Konrad Schmidt

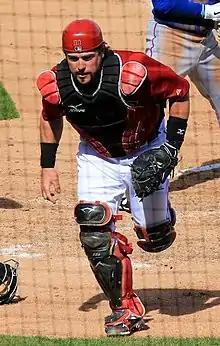
Schmidt with the Arizona Diamondbacks

Konrad Albert Schmidt (born August 2, 1984) is a former professional baseball catcher who played for the Arizona Diamondbacks of Major League Baseball (MLB) in 2010 and 2012.